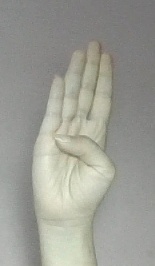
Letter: kaaf